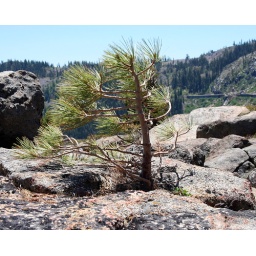
This tree grows out of a small crack in otherwise solid rock